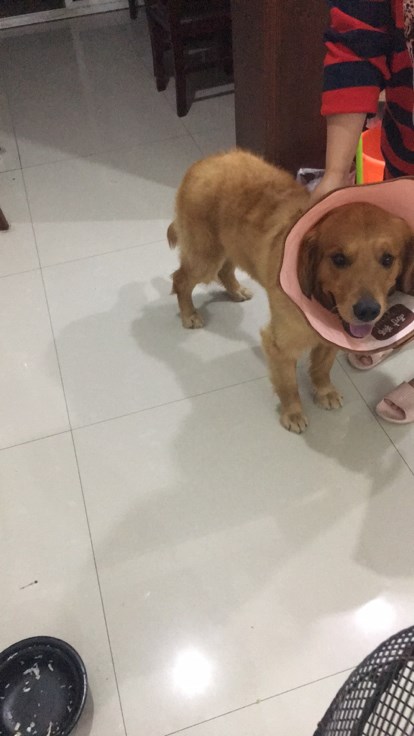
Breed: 5355-n000126-golden_retriever